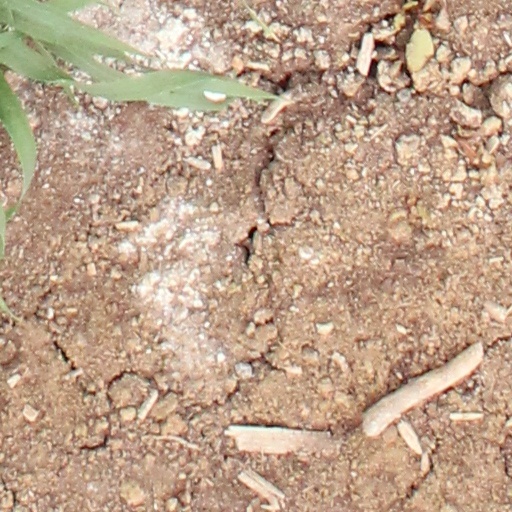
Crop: wheat